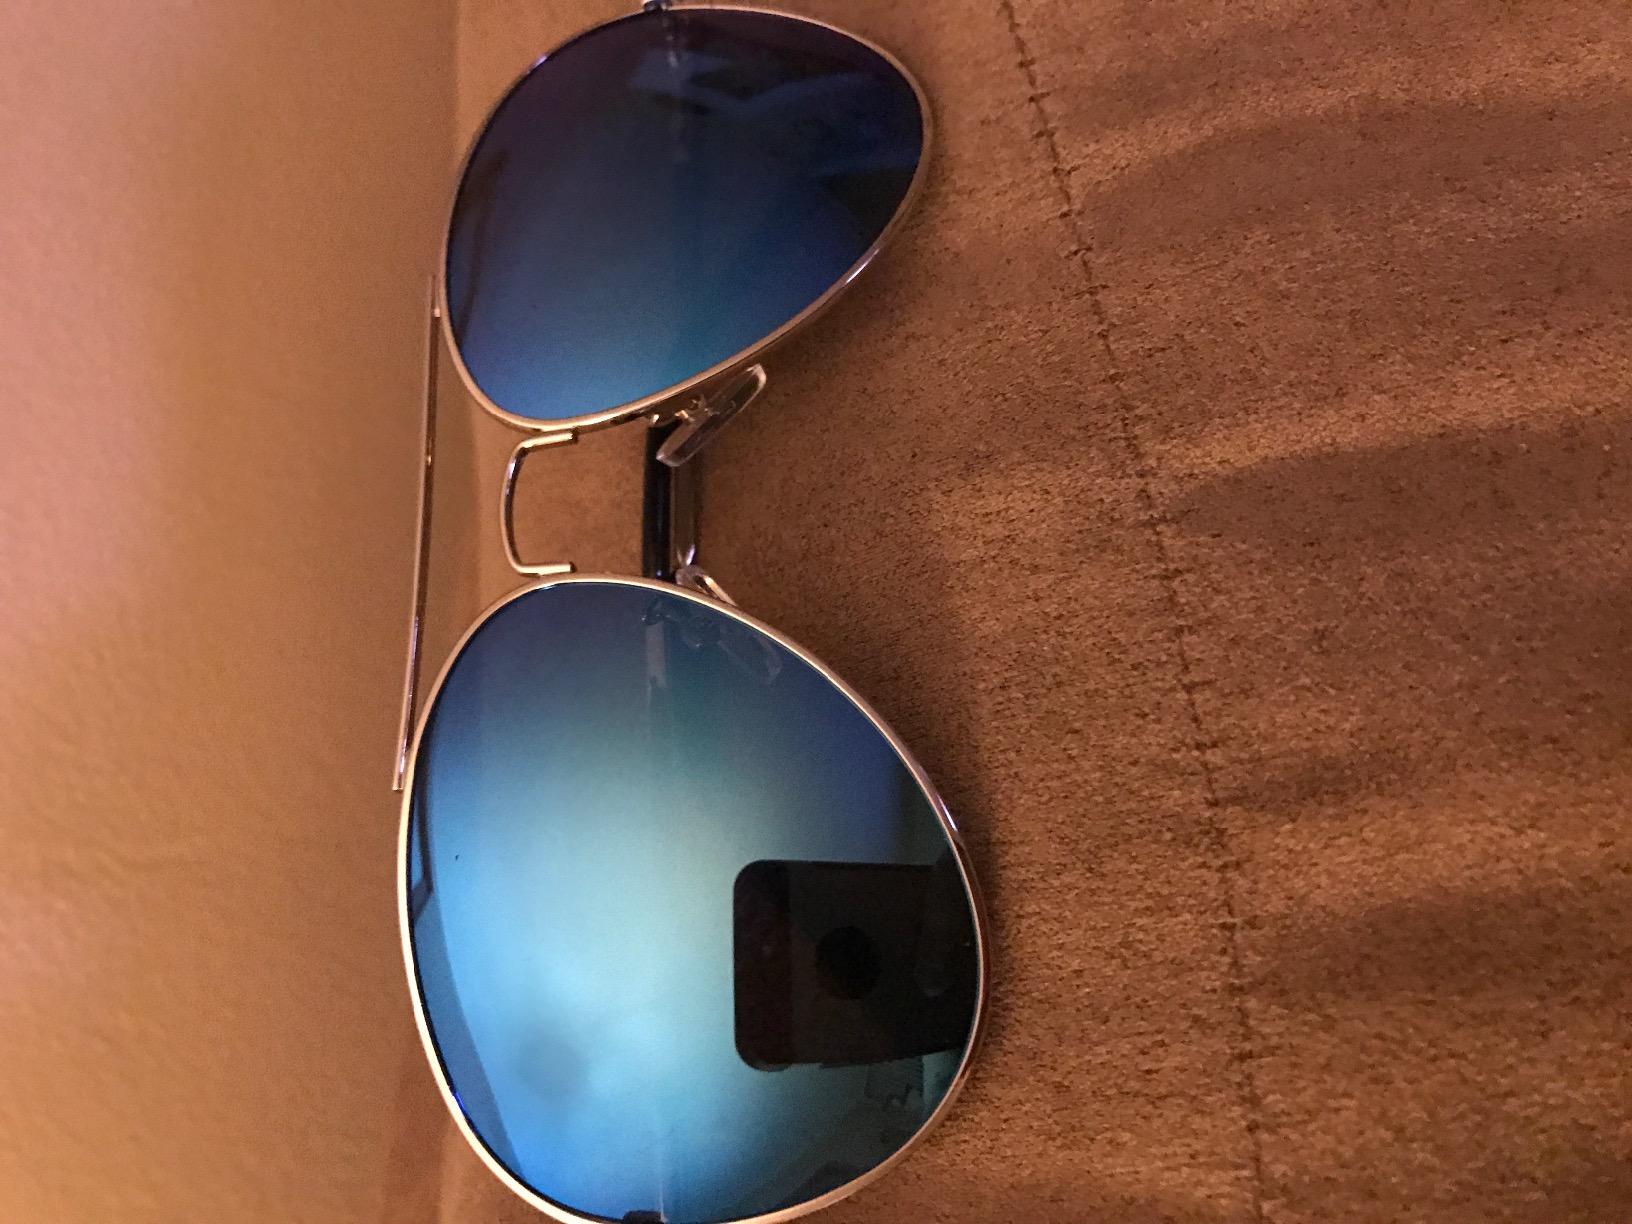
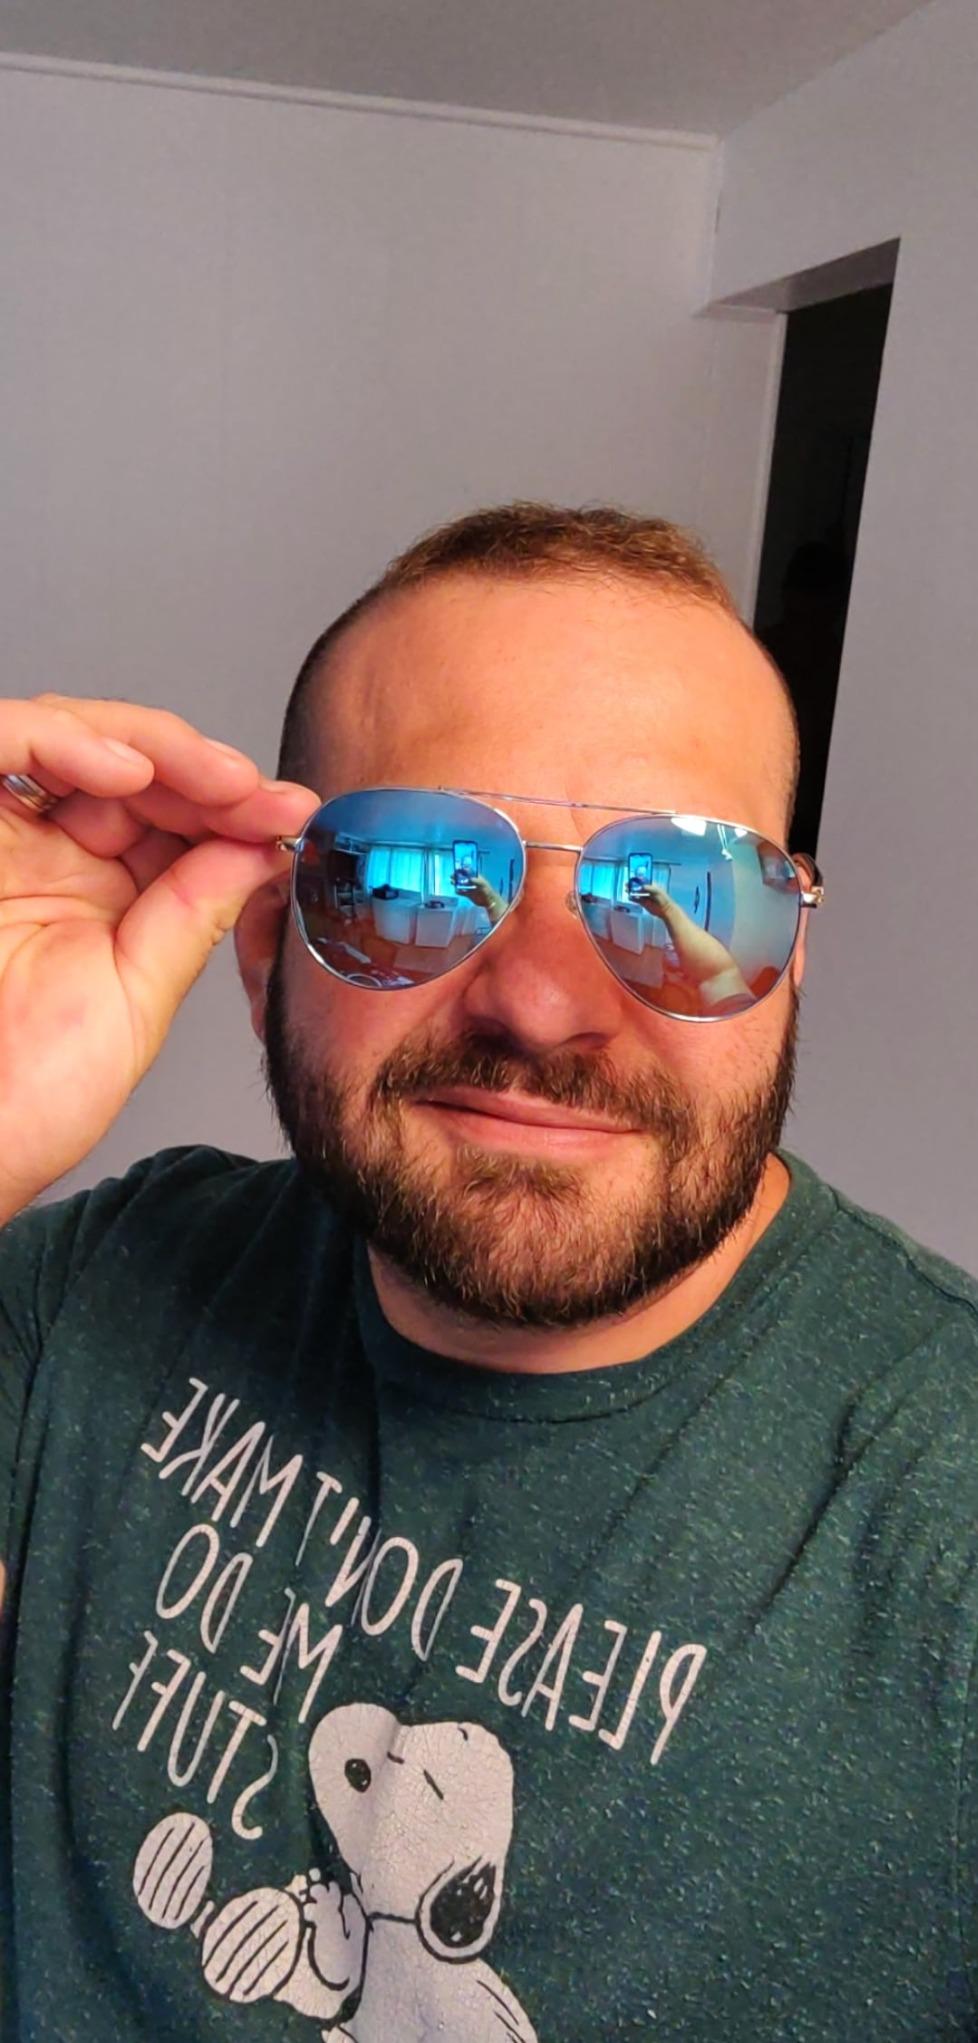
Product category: accessories_sunglasses
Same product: no